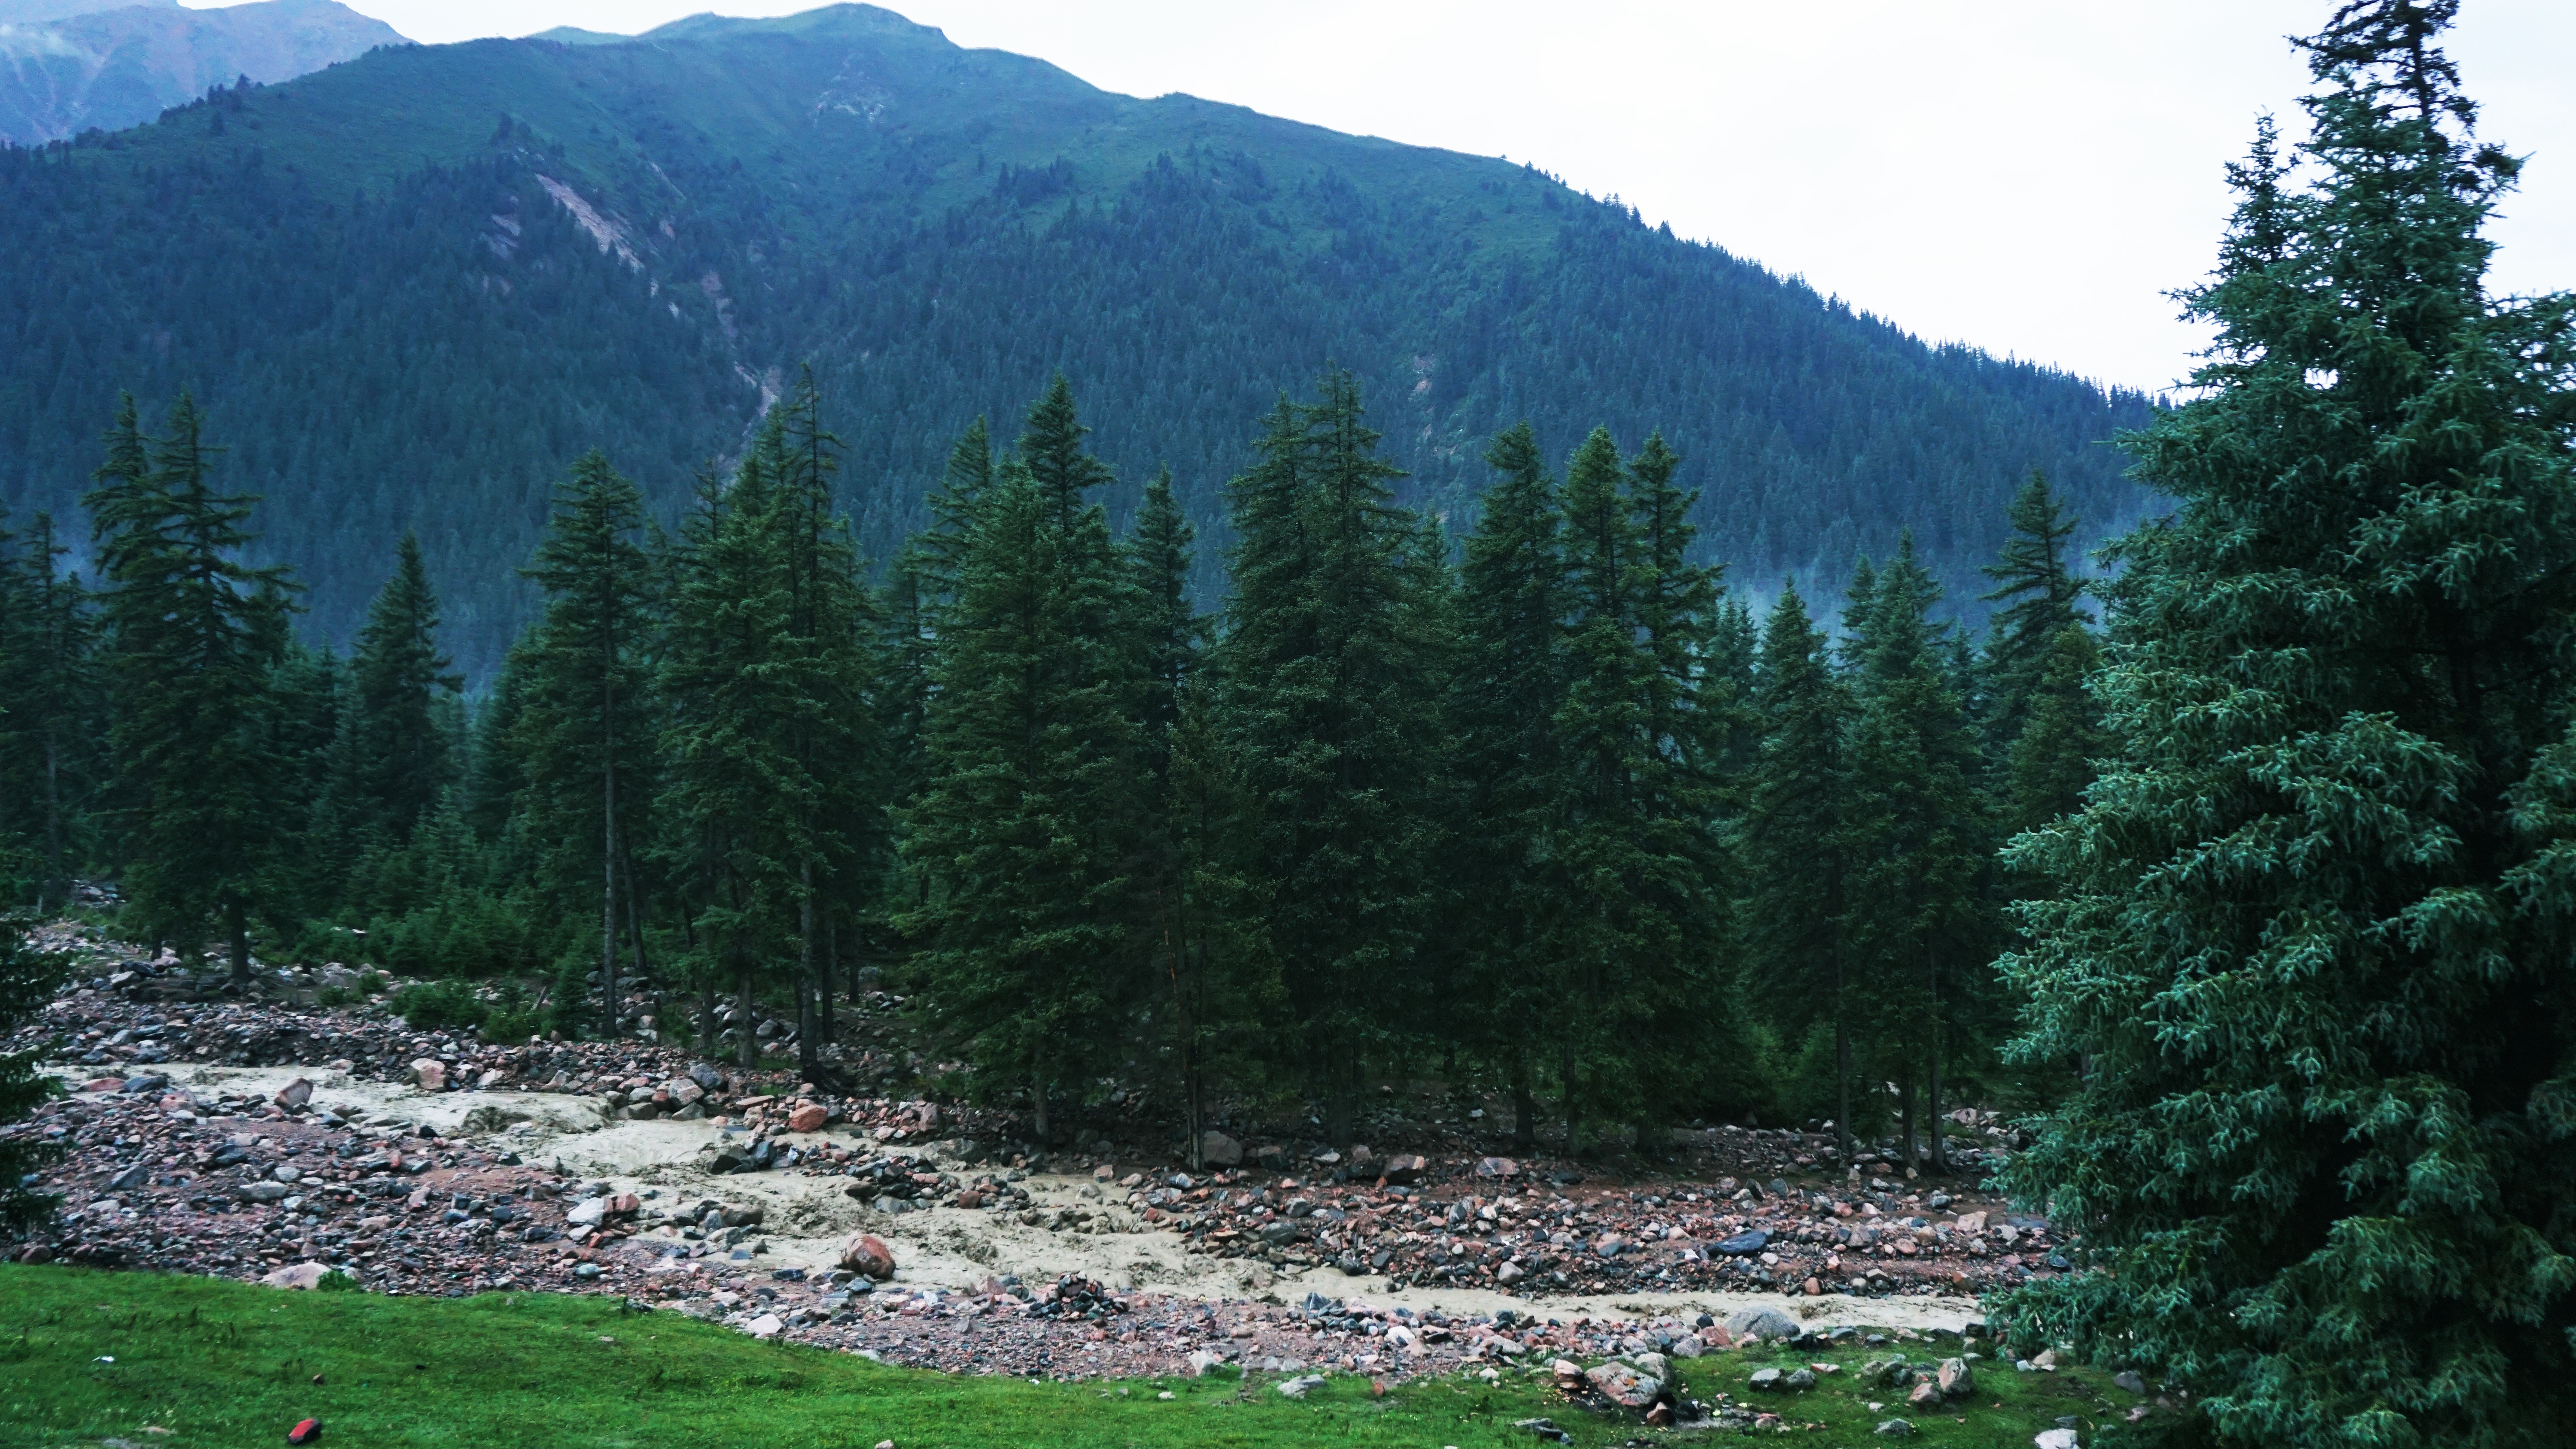
tree, forest, wilderness, mountain, lake, valley, mountain range, fir, ridge, conifer, spruce, plateau, woodland, habitat, larch, ecosystem, biome, natural environment, geographical feature, woody plant, mountainous landforms, temperate broadleaf and mixed forest, temperate coniferous forest, geological phenomenon